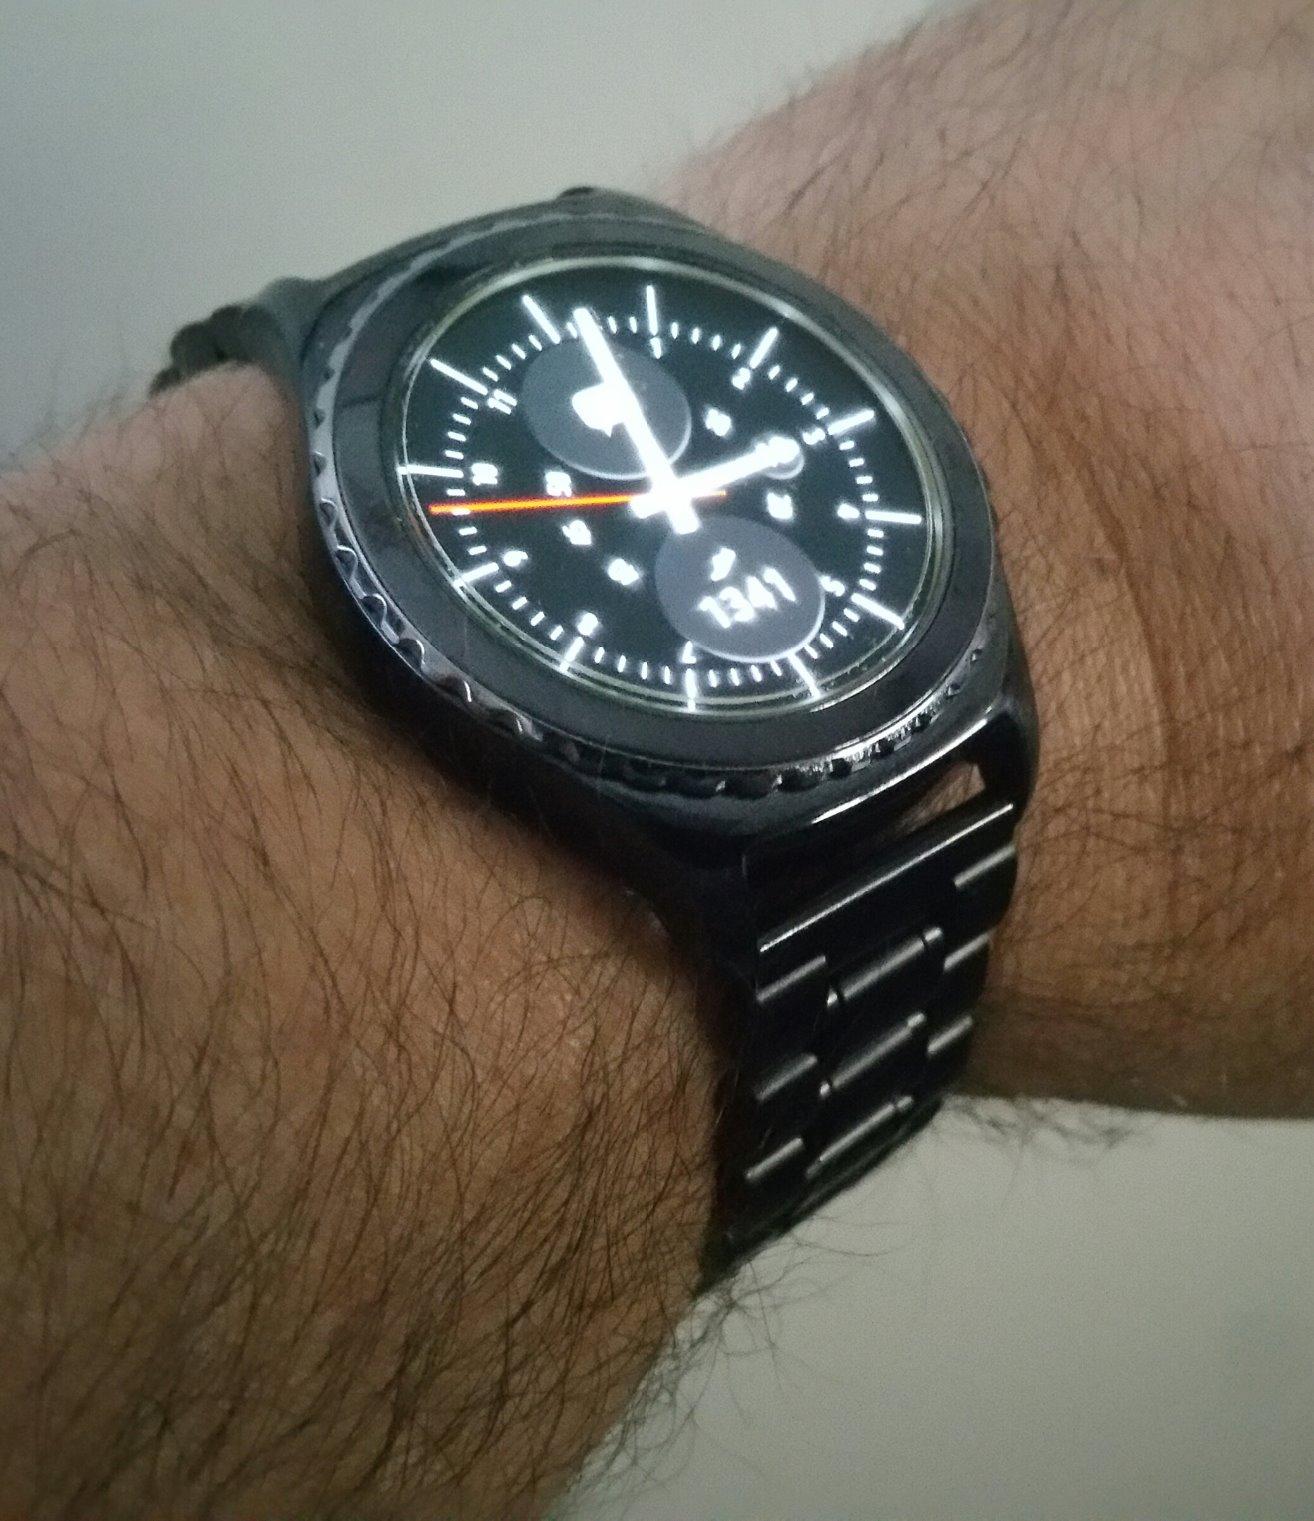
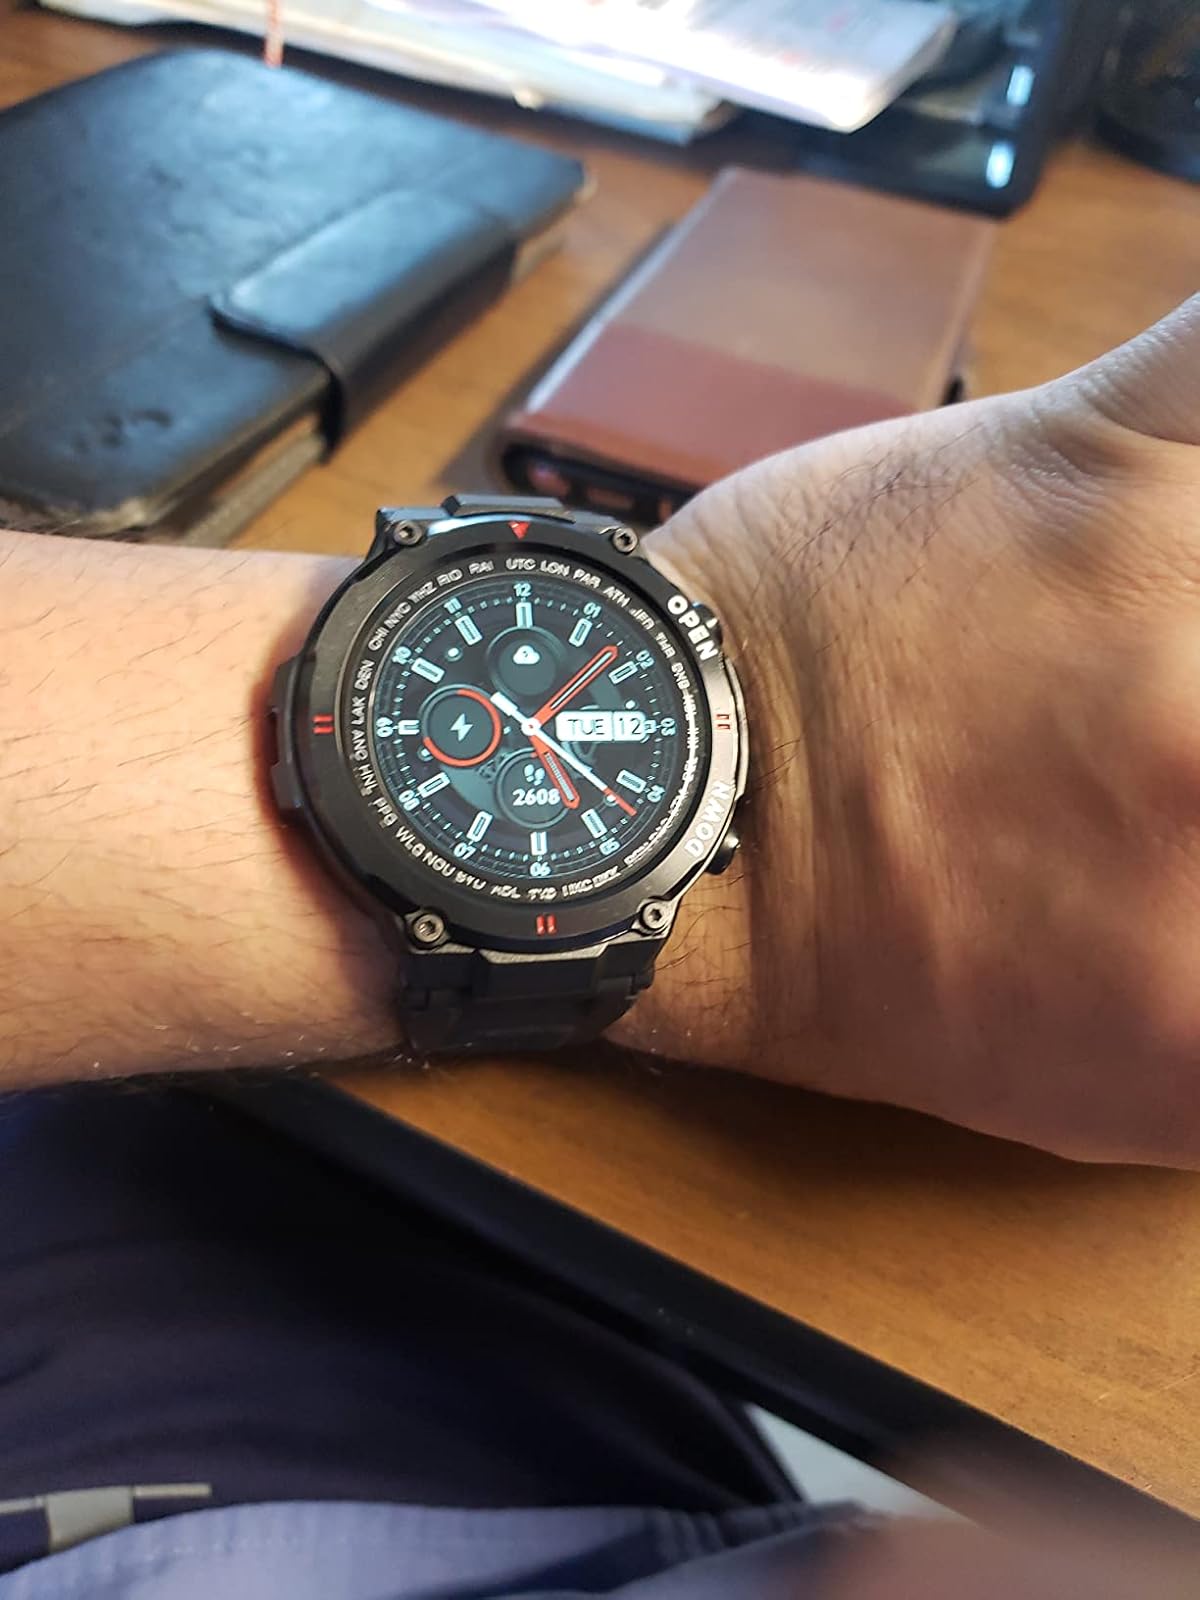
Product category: smartwatch
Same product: no